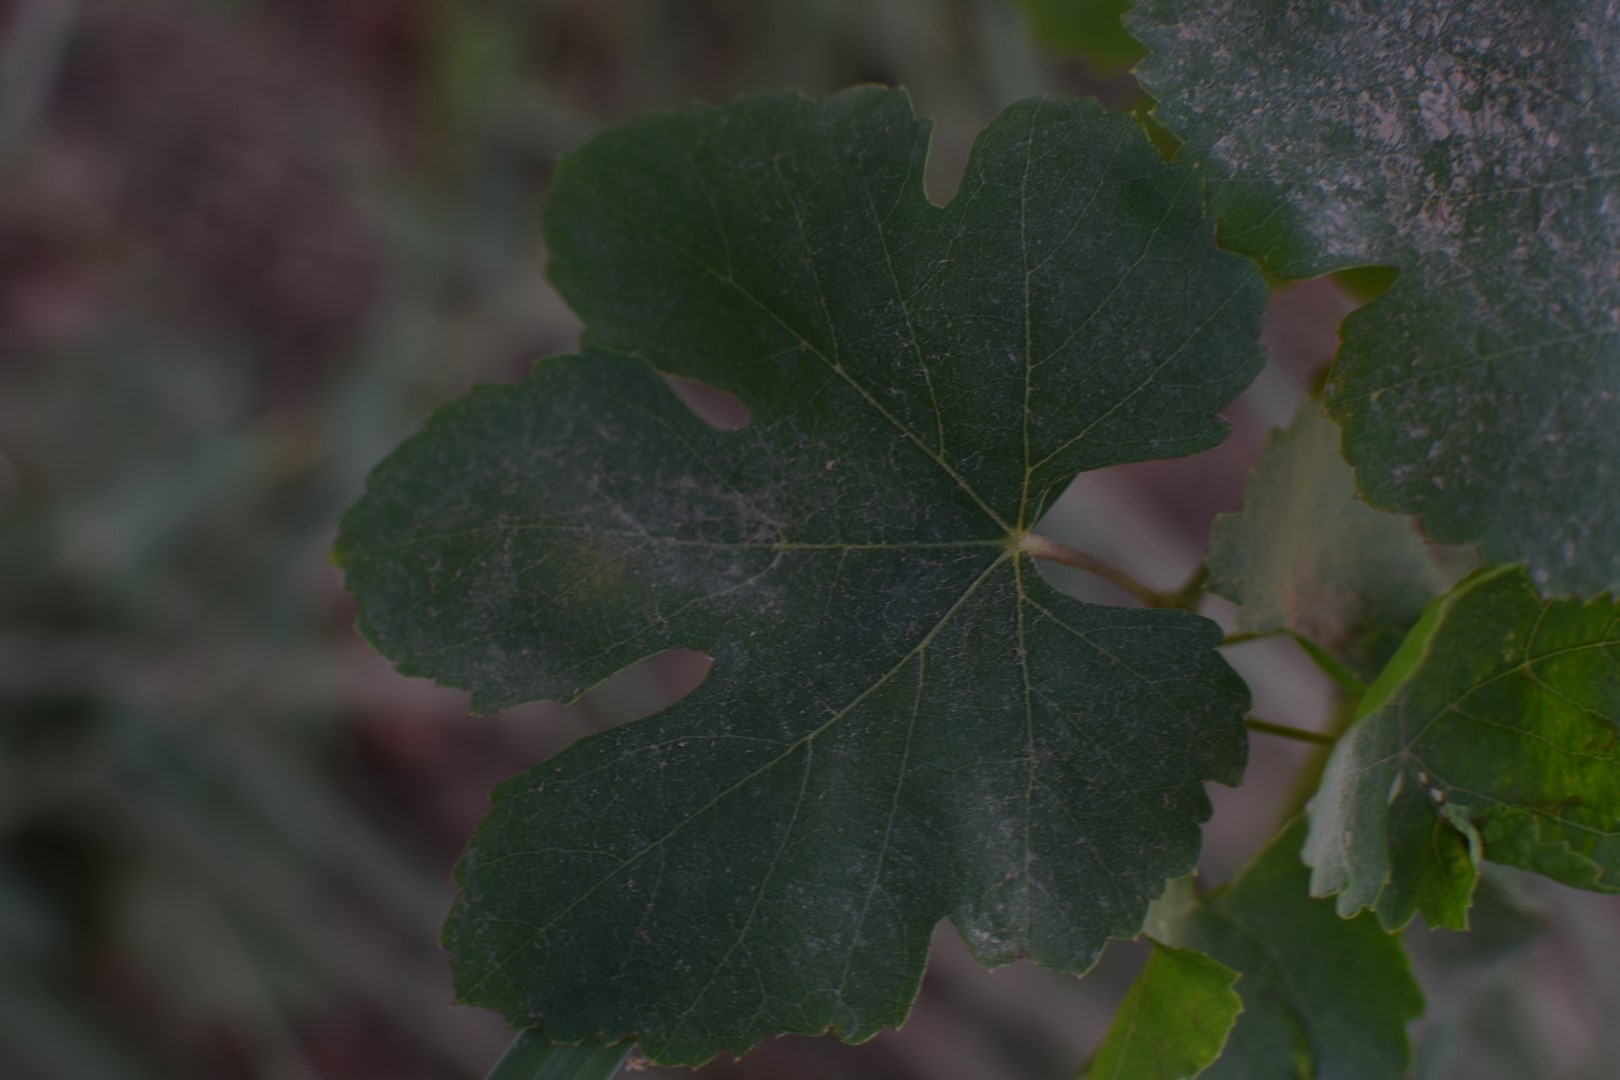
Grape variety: Thompson Seedless